93rd Burma Infantry

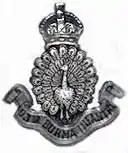

The 93rd Burma Infantry was an infantry regiment of the British Indian Army. The regiment was raised in 1800 as a battalion of Madras Native Infantry. It was designated as the 93rd Burma Infantry in 1903 and became the 5th (Burma) Battalion 8th Punjab Regiment in 1922. In 1947, it was allocated to the Pakistan Army, where it continues to exist as 5th Battalion of The Baloch Regiment.